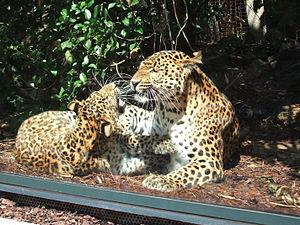
La ménagerie du Jardin des plantes est un parc zoologique public du Muséum national d'histoire naturelle, situé à Paris dans le 5ᵉ arrondissement. Fondé en 1794 à l'initiative de Bernardin de Saint-Pierre, ce zoo est l'un des plus anciens du monde toujours ouverts au public. Depuis 1993, tous les bâtiments sont classés monuments historiques.